Durrani

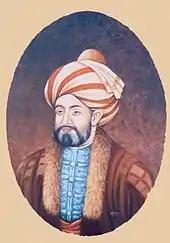
Ahmad Shah Durrani (1747–1772), founder of the Durrani Empire, belongs to Popalzai

In 1747, Ahmad Shah Durrani established the Durrani Empire with its capital at Kandahar. He adopted the title "Shāh Durr-i-Durrān", "King, Pearl of Pearls," and changed the name of his tribe "Abdali" to "Durrani" after himself.